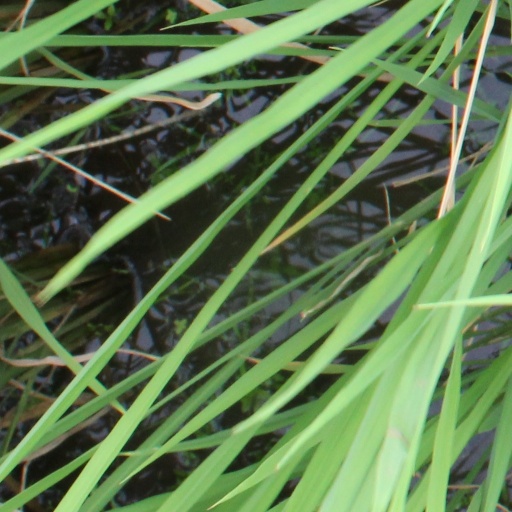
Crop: rice